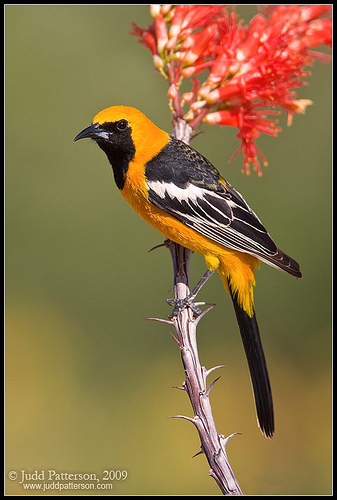
a medium orange bird with black and white feathers.
bird has orange body feathers, orange breast feather, and black beak
this is a yellow bird with black and white wings and a black beak.
this small bird has a downward curving black beak with a bright yellow breast and crown.
this bird has a yellow crown, a black bill, and a black throat
this bird has wings that are black and white and has a yellow bellythe bird is small, yellow, has black primaries, tail, and throat, with a small pointed bill.
this golden yellow bird has black around its throat, and a long tail with black at the tip.
this very colorful bird is orange and black with white stripes.
this bird has a orange crown, black and white primaries, and a orange belly.
Species: Hooded Oriole